Ecuadorian–Colombian War

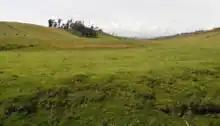
place where the Battle of Cuaspud takes place

The Ecuadorian–Colombian War (Spanish: "Guerra ecuatoriano-colombiana") was a series of armed conflicts waged between the current republics of Colombia and Ecuador between 1862 and 1863.